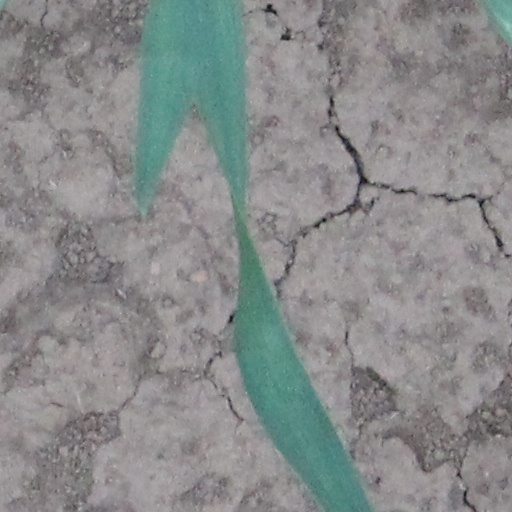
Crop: wheat